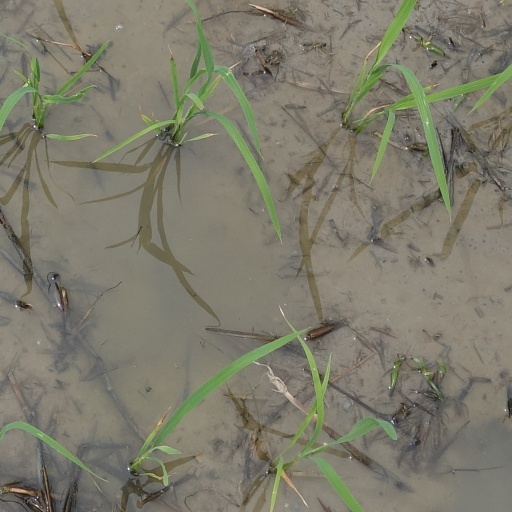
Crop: rice